Battle of the Nijmegen salient

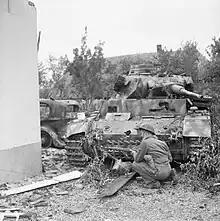
A soldier crouches near a knocked-out German PzKpfw III near Nijmegen days after Operation Market Garden had ended

Under a creeping barrage in the morning mist, Kampfgruppe Volker, supported by Tiger II tanks, struck at Heuvel against the 7th Green Howards, the left-hand battalion of the 50th Northumbrian Division's 69th Brigade; here fighting raged all day. Supporting the Howards were the 3rd Battalion Irish Guards who also held the hamlet of Aam – around an unfinished road which was to connect Arnhem with Nijmegen. Meanwhile in Elst the 4th Somersets were defending the town, and managed to repel the German attacks. Saint-Martin Church was used by Royal Artillery FOO's and were targets for the German artillery in return, but the thick walls meant the church suffered moderate damage.